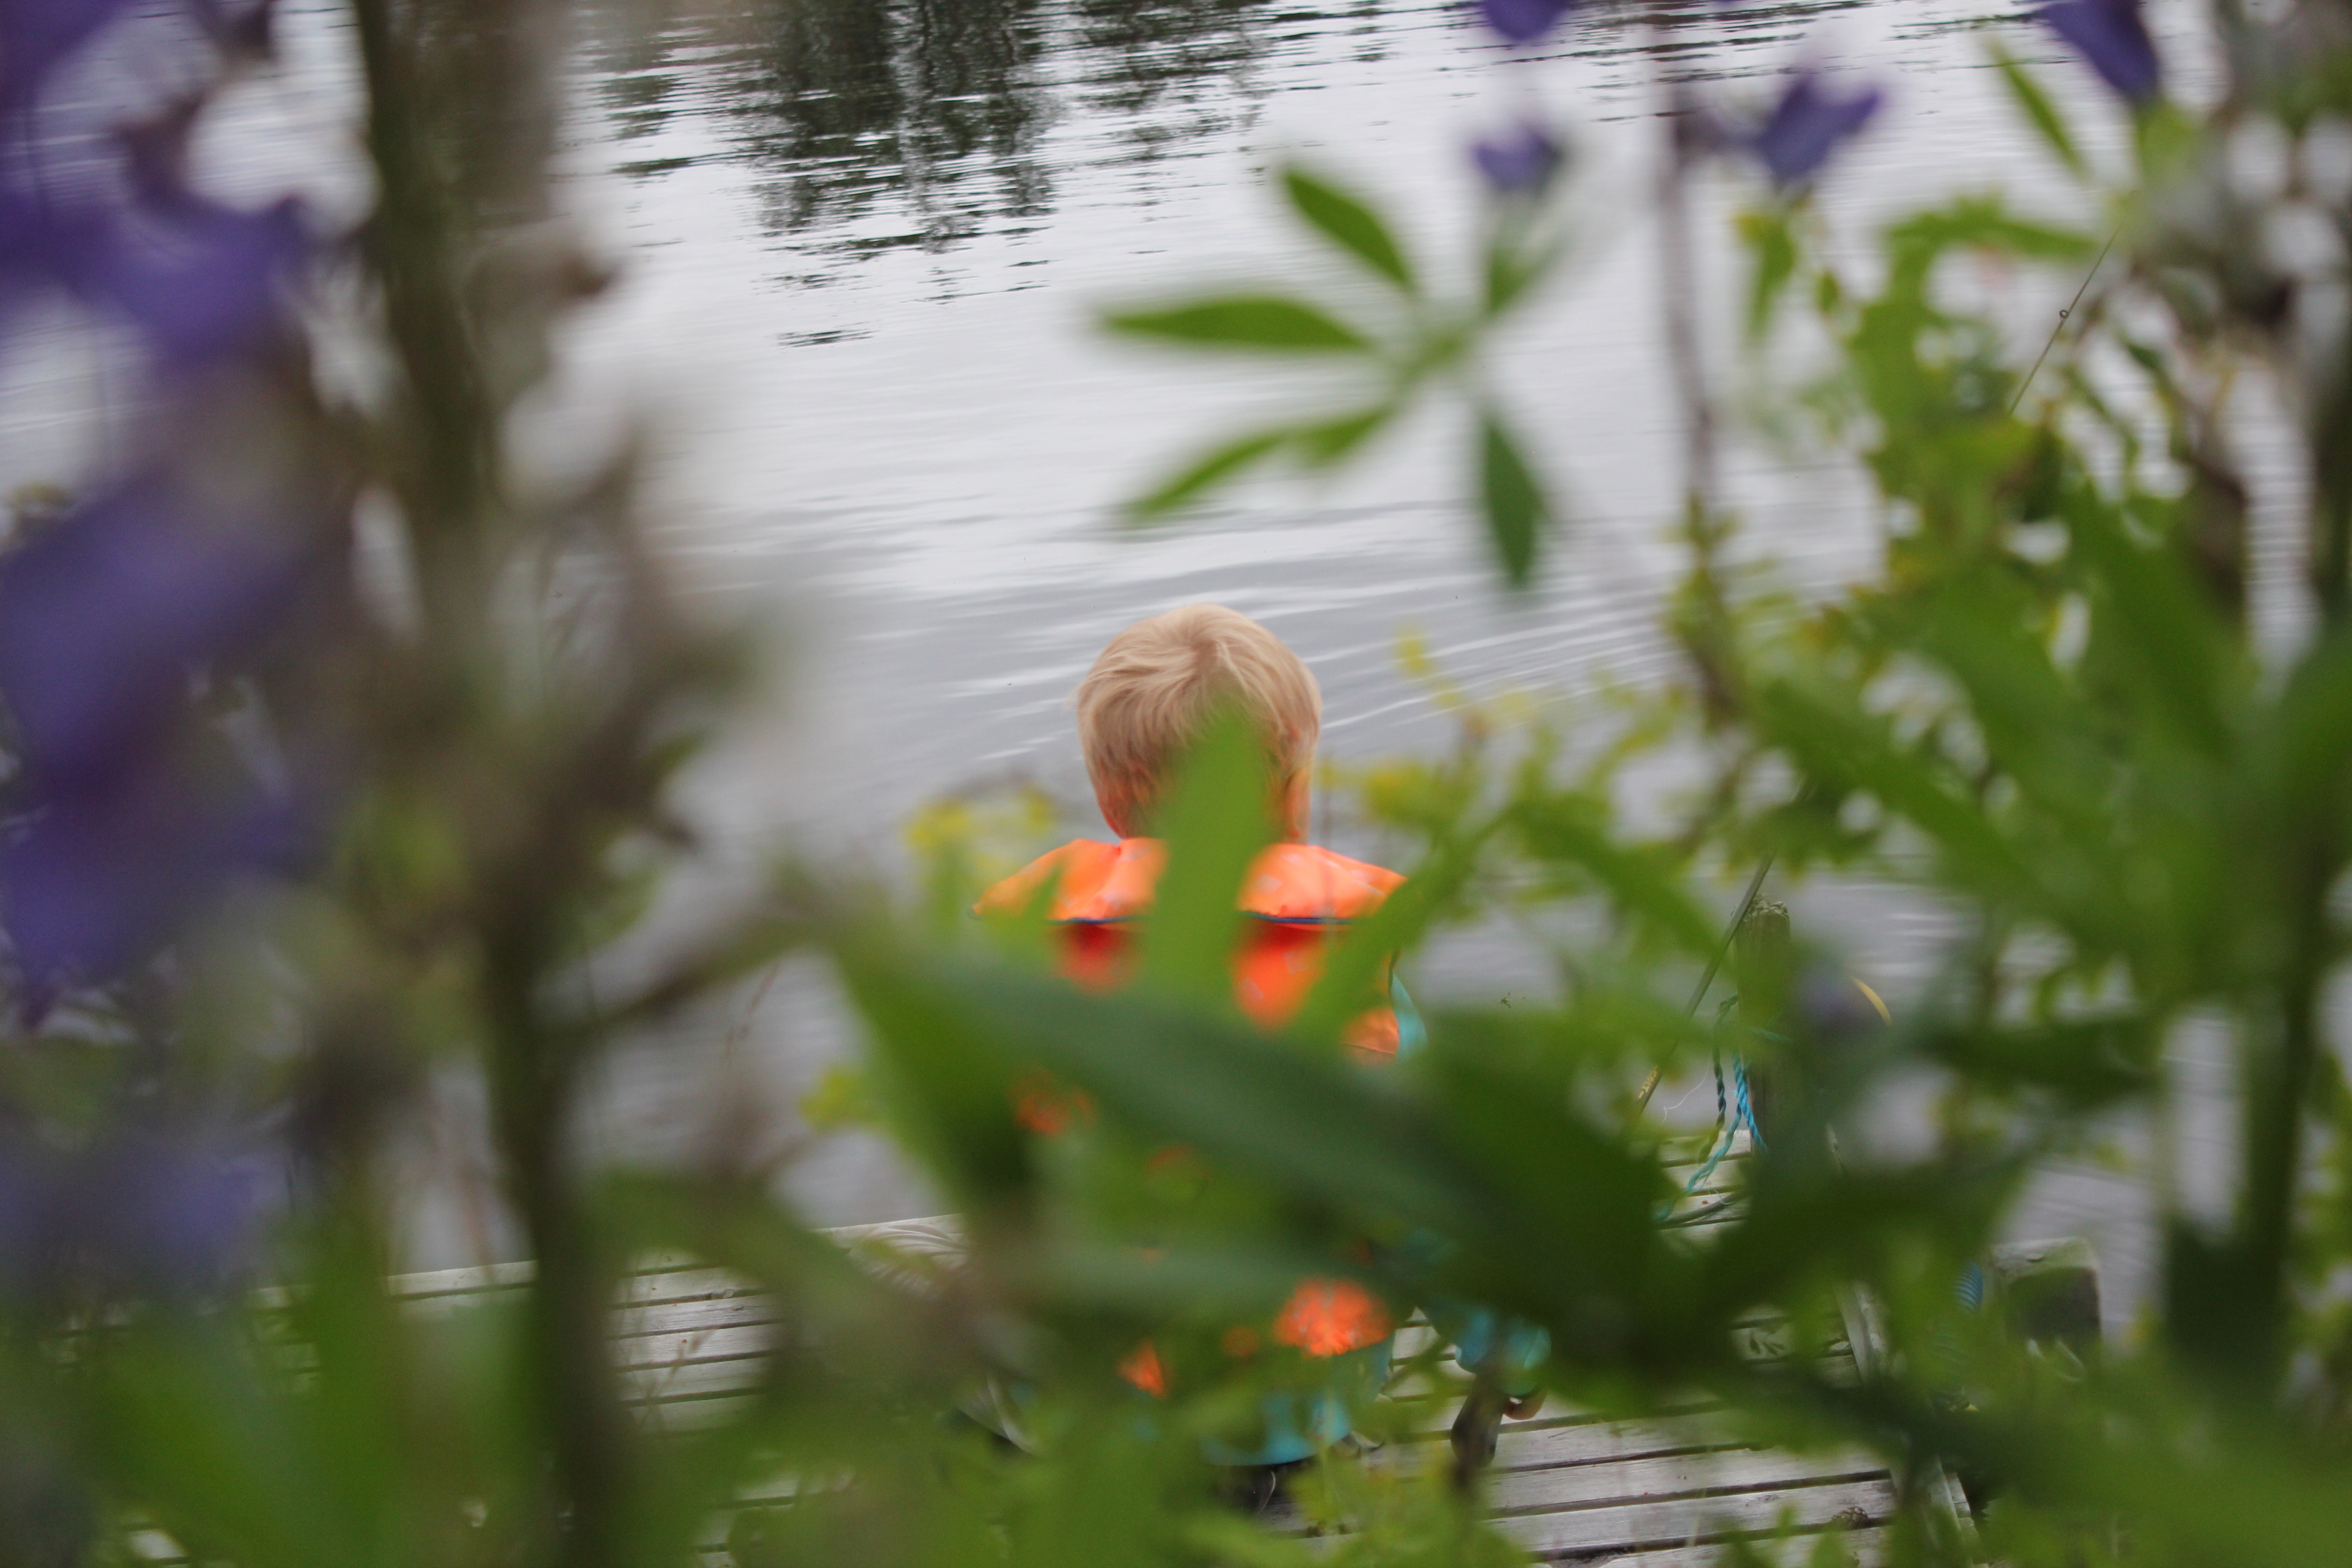
tree, water, nature, forest, grass, bird, plant, meadow, sunlight, leaf, flower, lake, summer, pond, wildlife, green, reflection, autumn, botany, blue, fish, flora, fauna, solar, wildflower, twigs, sweden, landscapes, views, mirroring, sky blue, beautifully, the valleys, bathing area